Russians in Ukraine

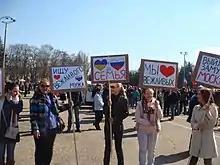
Pro-Russian activists in Odesa, March 2014

According to the Institute of Sociology surveys conducted yearly between 1995 and 2005, the percentage of respondents who have encountered cases of ethnic-based discrimination against Russians during the preceding year has consistently been low (mostly in single digits), with no noticeable difference when compared with the number of incidents directed against any other nation, including the Ukrainians and the Jews. According to the 2007 Comparative Survey of Ukraine and Europe only 0.1% of Ukrainian residents consider themselves belonging to a group which is discriminated by nationality. However, by April 2017 in a public opinion survey conducted by Rating Group Ukraine, 57 percent of Ukrainians polled expressed a very cold or cold attitude toward Russia, as opposed to only 17 percent who expressed a very warm or warm attitude.